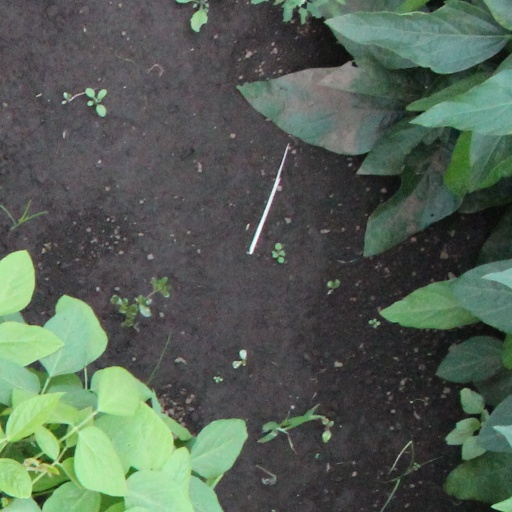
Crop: soybean